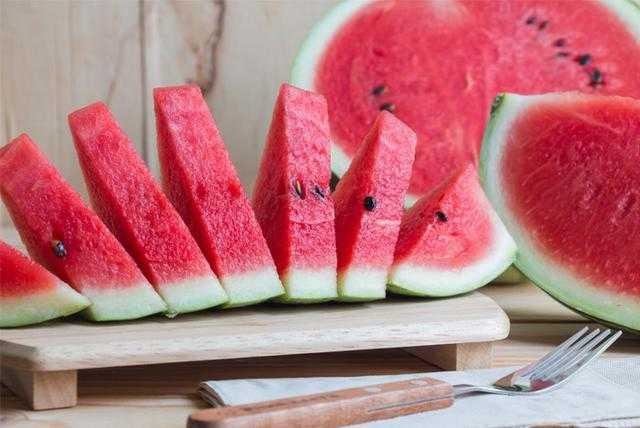
Label: Watermelon